Mark W. Clark

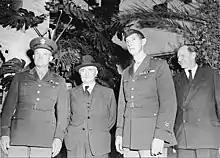
Negotiations at Algiers, 13 November 1942. From left to right: Lieutenant General Dwight D. Eisenhower, Admiral François Darlan, Lieutenant General Mark W. Clark, and Mr. Robert D. Murphy of the US. State Department.

On 17 April 1942, Clark was temporarily promoted to the two-star rank of major general. Two weeks before his 46th birthday he was the youngest major general in the U.S. Army. In June, Clark, along with Major General Dwight Eisenhower, was sent to England as Commanding General (CG) of II Corps, and the next month moved up to CG, Army Forces in the European Theater of Operations (ETO). Along with Eisenhower, he was sent to work out the feasibility of a cross-channel invasion of German-occupied Europe that year, based on the Germany first strategy which had been agreed on by American and British military and political leaders the year before if the United States were to enter the conflict. In England Clark first met the British Prime Minister, Winston Churchill, who was much impressed by Clark, referring to him as "The American Eagle," along with General Sir Alan Brooke, the Chief of the Imperial General Staff (CIGS, the professional head of the British Army), and Lieutenant General Bernard Montgomery, then commander of the South Eastern Command.